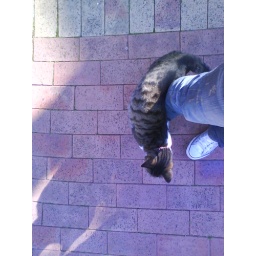
cat with a pink bow around her neck